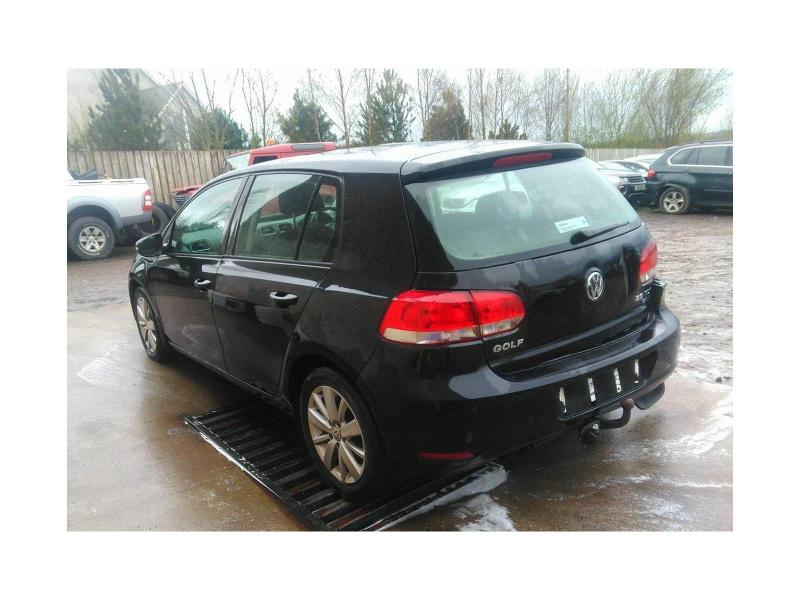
Aucun dommage détecté.
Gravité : aucun